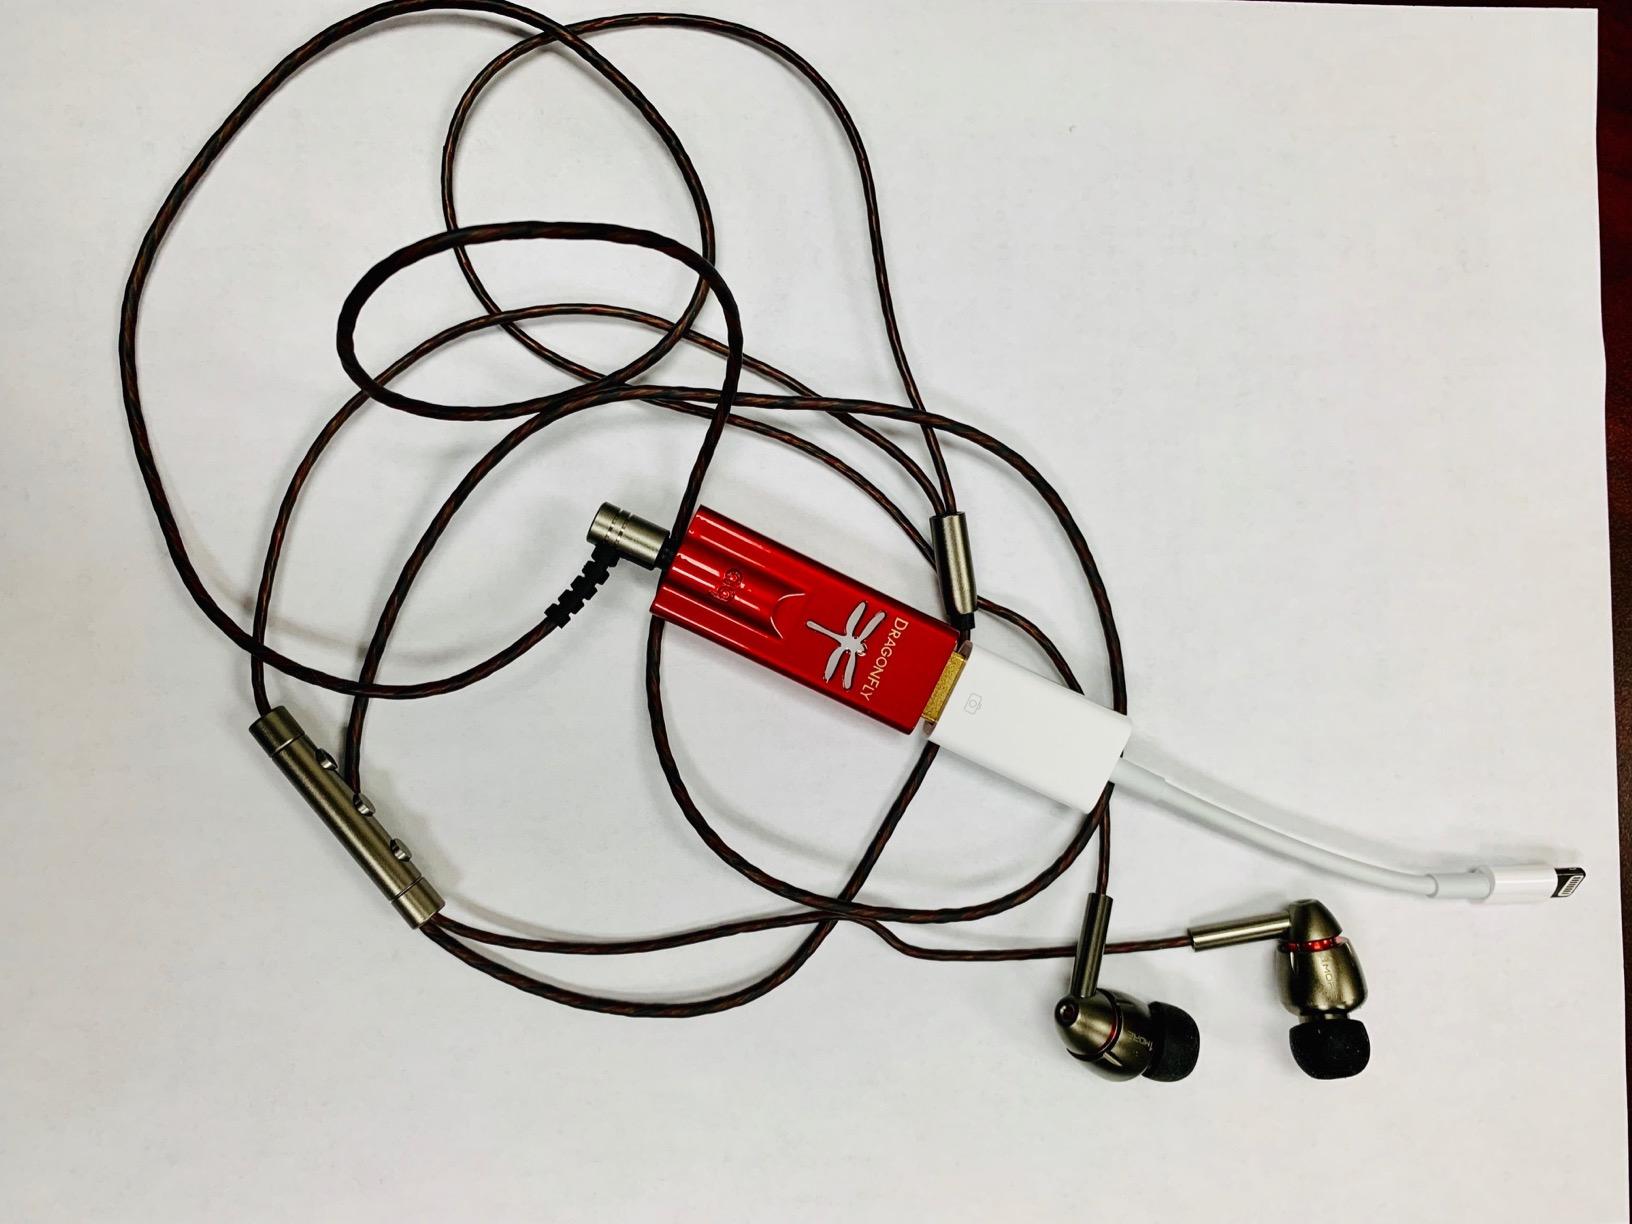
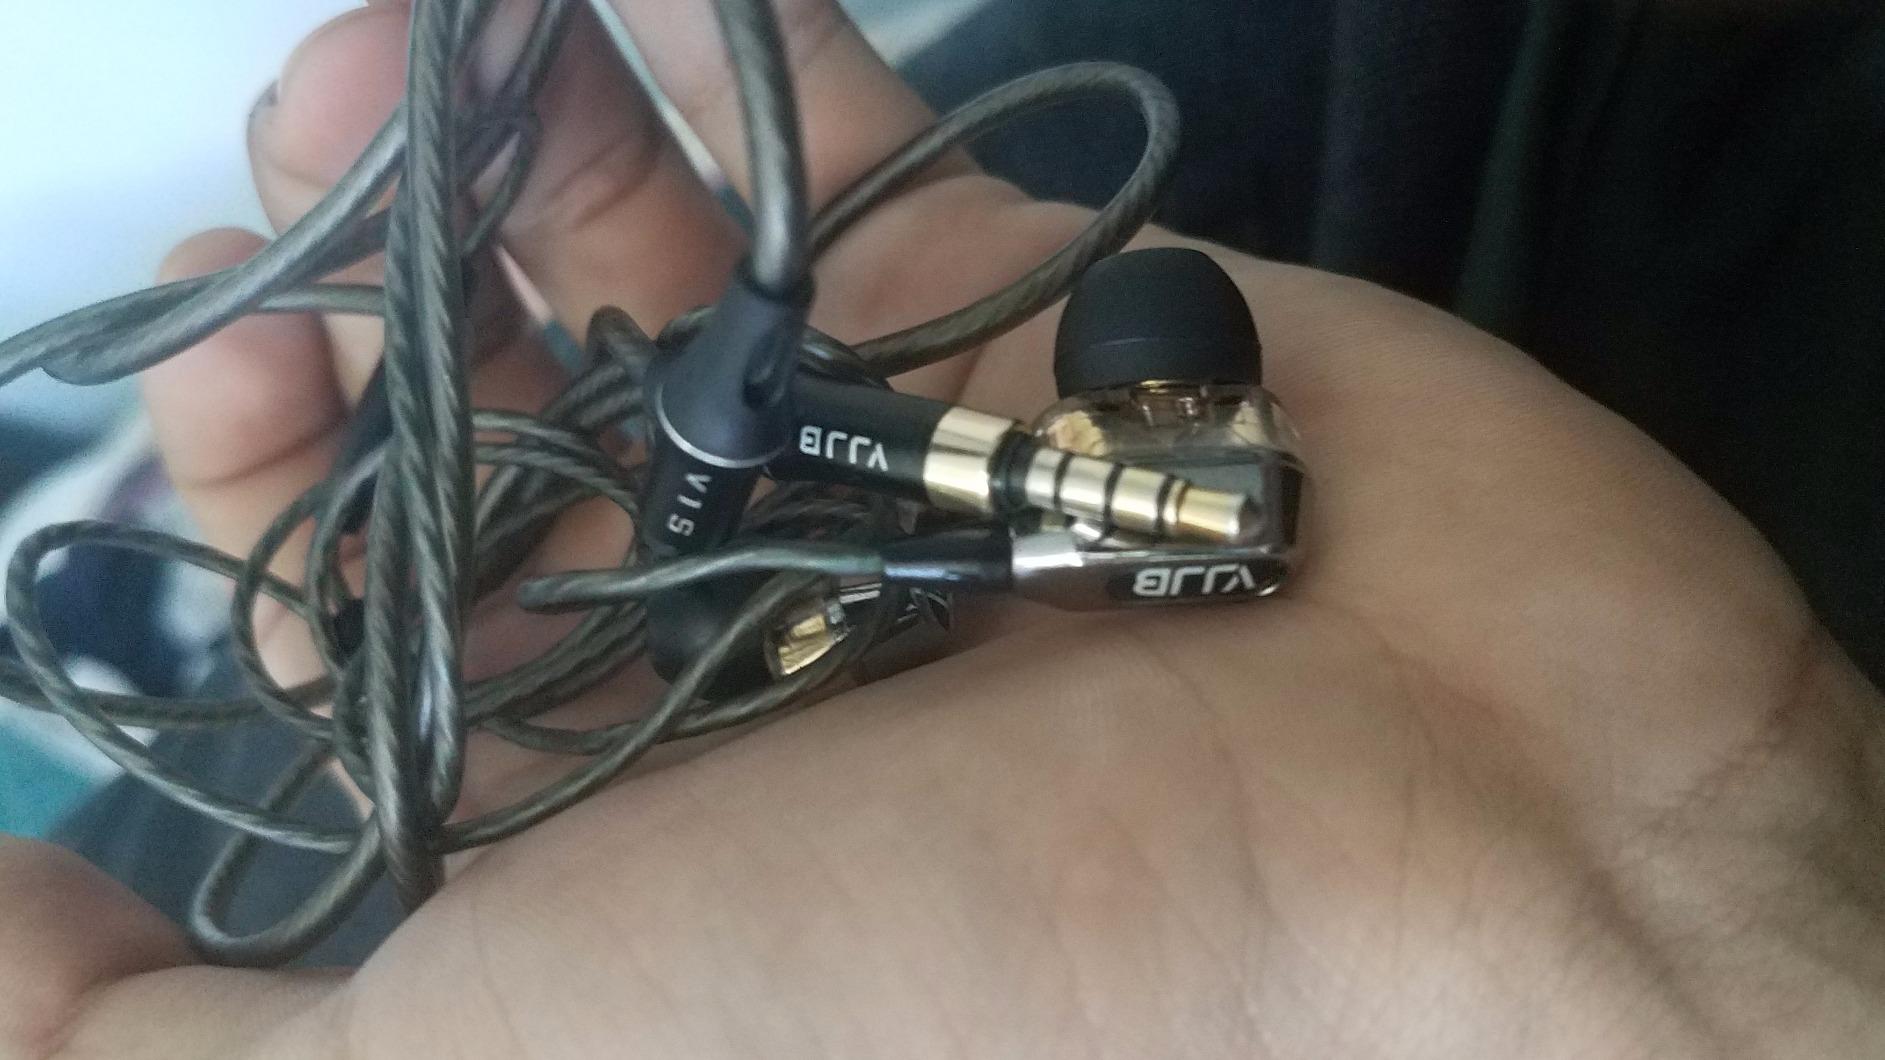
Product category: headphones
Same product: no